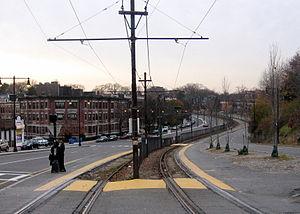
Brighton est un quartier de la ville de Boston, dans l'État du Massachusetts, au nord-est des États-Unis. La ville de Brighton apparaît à la fin du XVIIᵉ siècle sous le nom de « Little Cambridge ». Elle se sépare de la ville de Cambridge en 1807. En 1874, elle est annexée à la ville de Boston et devient un quartier de celle-ci.
La Branche B de la ligne verte du métro de Boston, également appelé Branche de Commonwealth Avenue ou dbranche de Collège de Boston, est une branche de la Ligne verte de la Massachusetts Bay Transportation Authority dans la région de Boston. Cette ligne longe Commonwealth Avenue avec des véhicules légers sur rail. Après la descente de Blandford Street, les voies se joignent aux branches C et D à Kenmore Station.